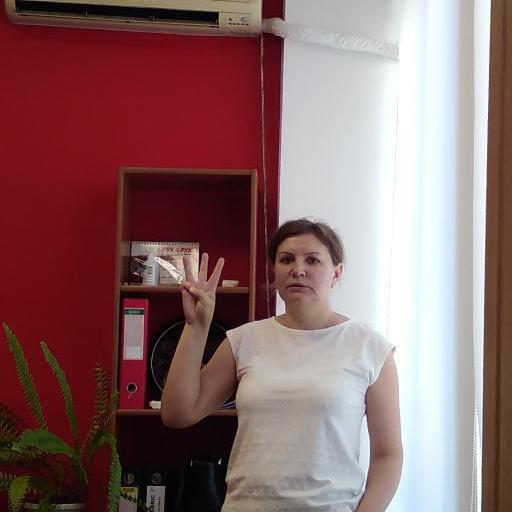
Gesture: three